Bongawan railway station

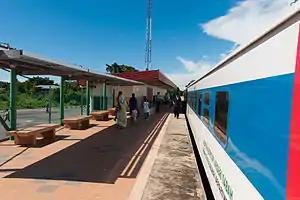
The station photographed in 2011.

Bongawan railway station is one of eleven minor railway station on the Western Sabah Railway Line located in Bongawan, Papar, Sabah, Malaysia.